Highlands, New Jersey

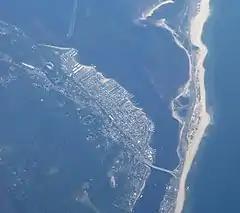
Highlands, New Jersey, with part of Sandy Hook at right

Giovanni da Verrazzano explored the area known today as Highlands in 1525. During the next two centuries, the Highlands area would welcome English and Dutch settlers. Even by the 20th Century, many immigrants saw the hills of the Highlands of Navesink which were almost above sea level.